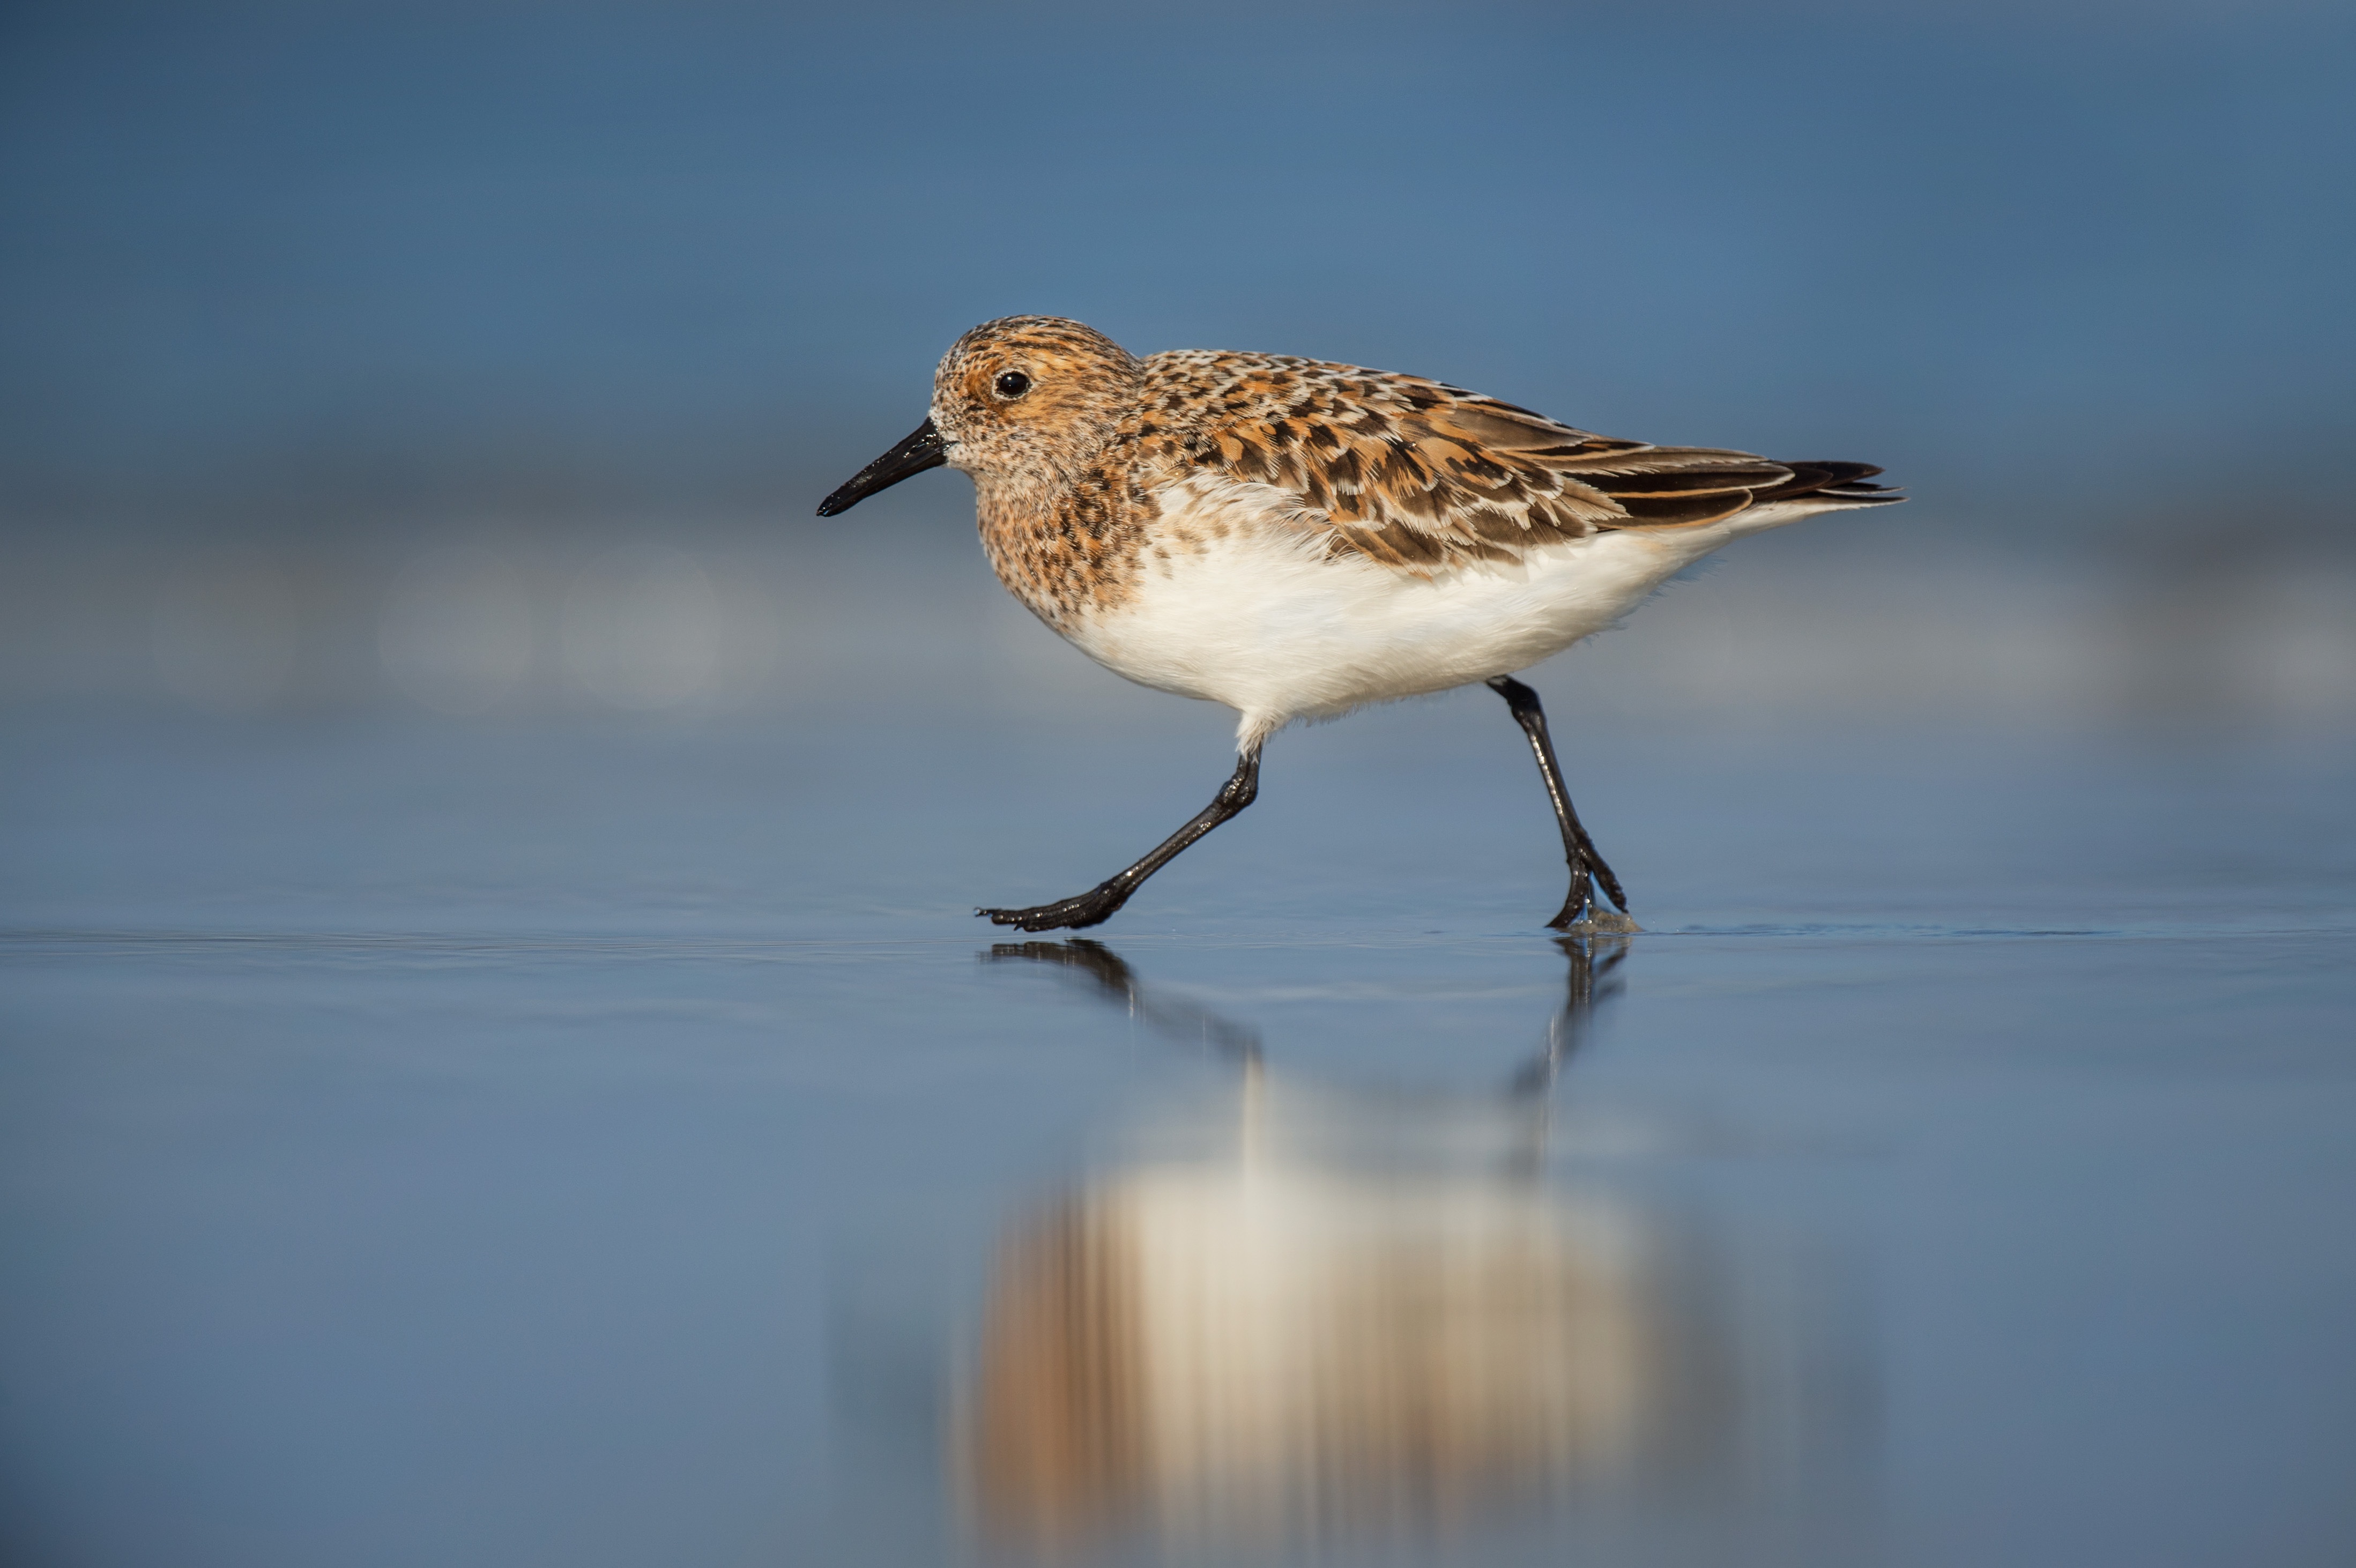
bird, wildlife, reflection, beak, fauna, vertebrate, shorebird, sandpiper, redshank, charadriiformes, cinclidae, calidrid, red backed sandpiper